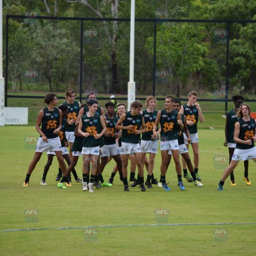
under boys warming up as a team